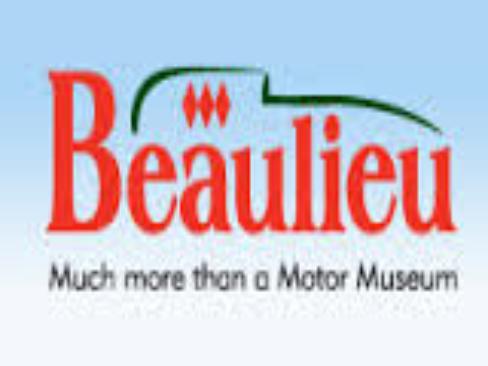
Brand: Beaulieu
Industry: Food